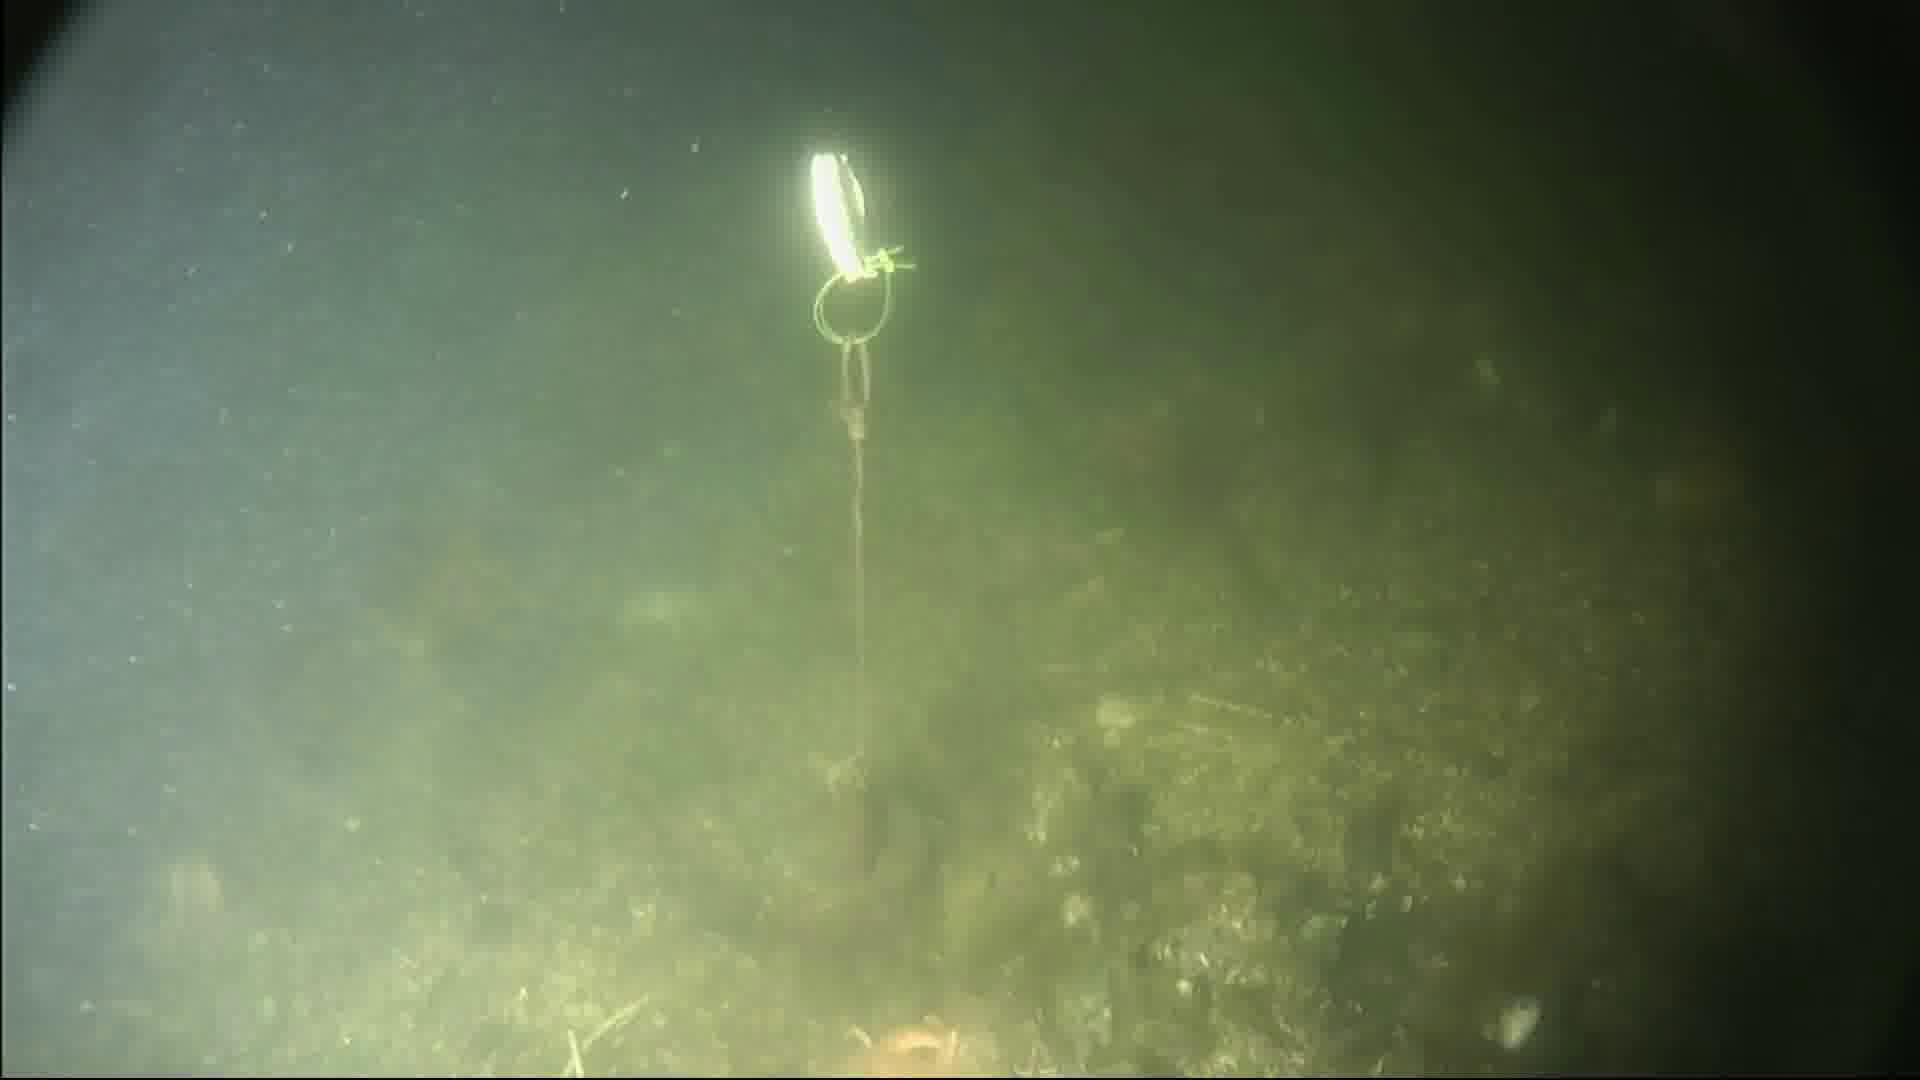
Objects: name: starfish
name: crab